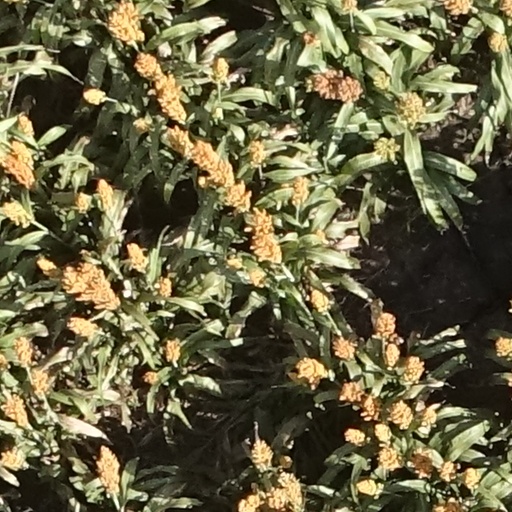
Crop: sorghum